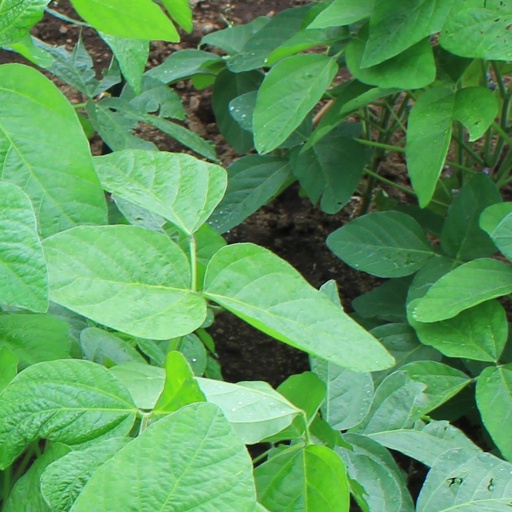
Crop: soybean